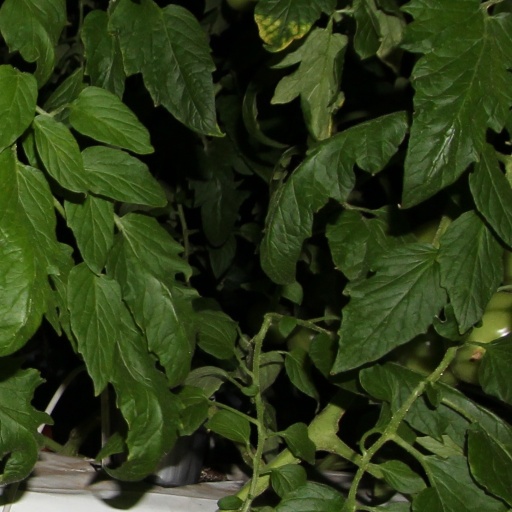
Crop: tomato